1991 NASCAR Busch Series

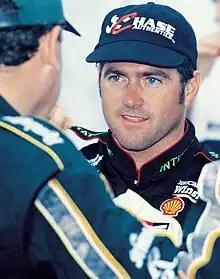
Bobby Labonte, the 1991 Busch Series champion

The 1991 NASCAR Busch Series began February 16, 1991 and ended on October 27,1991. Bobby Labonte of Labonte Motorsports won the championship.